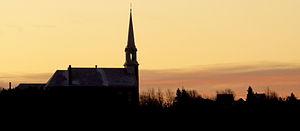
Village de Saint-Paul-de-la-Croix au Québec (canada) à l'aube
Saint-Paul-de-la-Croix est une municipalité de paroisse dans la municipalité régionale de comté de Rivière-du-Loup au Québec, située dans la région administrative du Bas-Saint-Laurent. Construit sur une crête du contrefort des Appalaches, le village offre un panorama remarquable sur la plaine du Saint-Laurent et les montagnes de Charlevoix. La municipalité est le lieu de naissance de Victor-Lévy Beaulieu.
Saint-Paul-de-la-Croix est une municipalité de paroisse dans la municipalité régionale de comté de Rivière-du-Loup au Québec, située dans la région administrative du Bas-Saint-Laurent. Construit sur une crête du contrefort des Appalaches, le village offre un panorama remarquable sur la plaine du Saint-Laurent et les montagnes de Charlevoix. La municipalité est le lieu de naissance de Victor-Lévy Beaulieu.